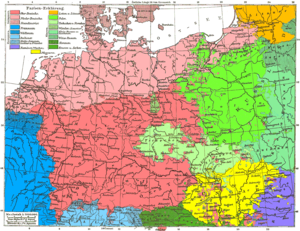
L'Allemagne a ratifié le 16 septembre 1998 la charte européenne des langues régionales ou minoritaires et reconnaît dans ce cadre les langues suivantes :